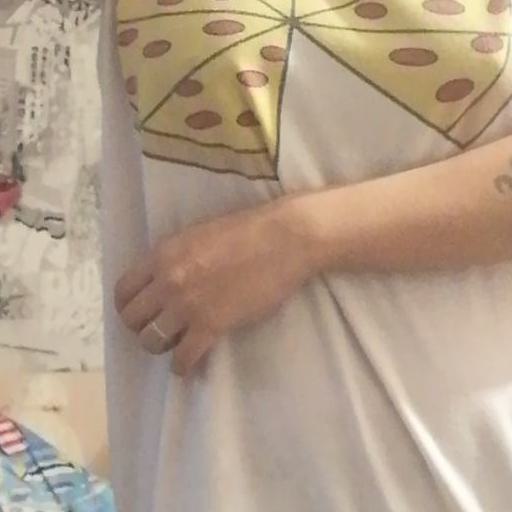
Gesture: no_gesture